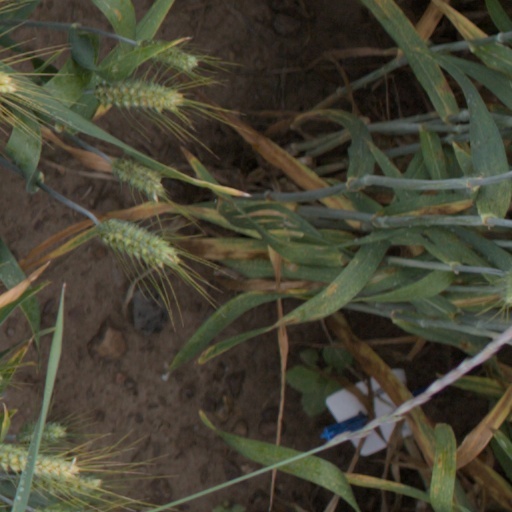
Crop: wheat